William Patten (historian)

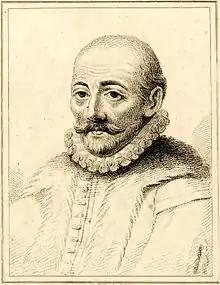
William Patten, 1820 engraving

William Patten (b. circa 1510 – d. in or after 1598) was born in London, the son of Richard Patten (d. 1536), clothworker, and Grace, the daughter of John Baskerville. His grandfather, Richard Patten of Boslow, Derbyshire, was a brother of William Waynflete (alias Patten), Bishop of Winchester. William Patten's mother, Grace, is said to have predeceased her husband. His sister,